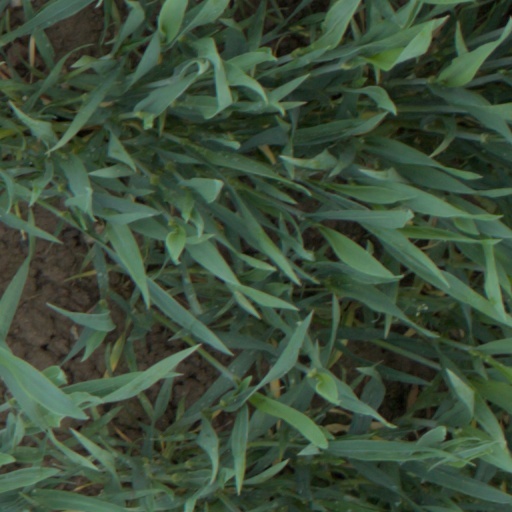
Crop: wheat